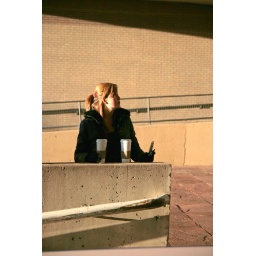
Taken at the Devner Center for Performing Arts. Refelction in a glass window at dusk.